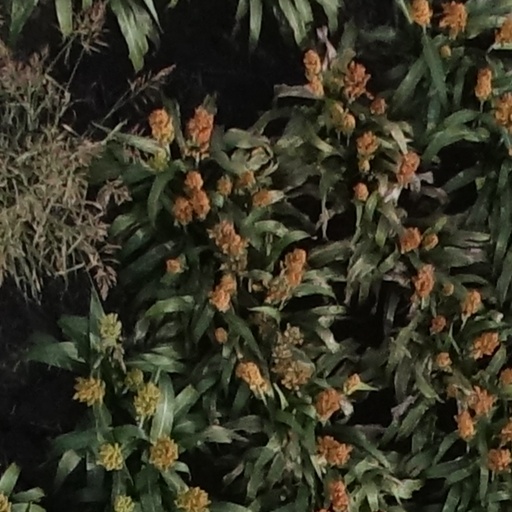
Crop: sorghum